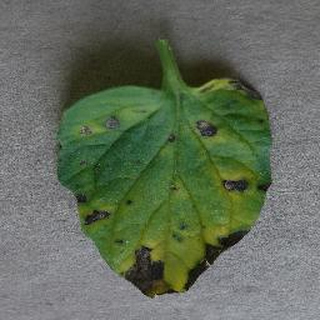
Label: tomato_early_blight